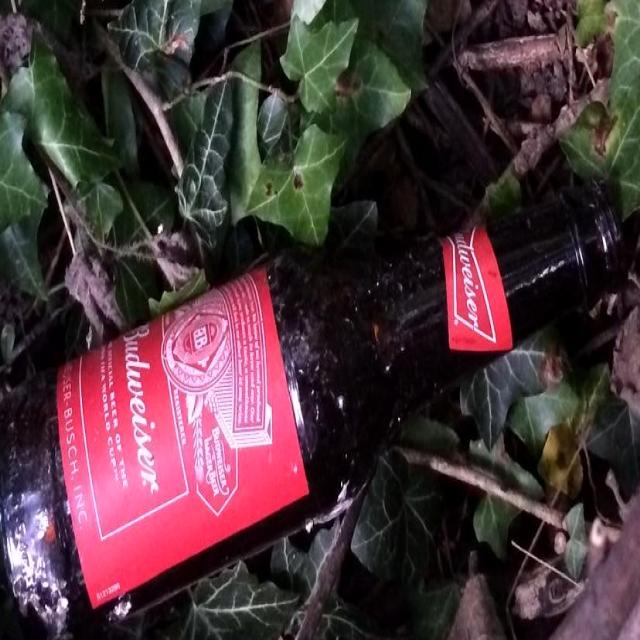
Label: Glass